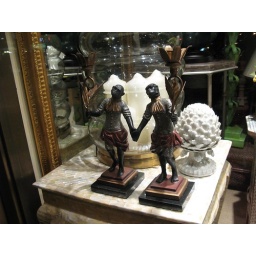
monkeys in a window